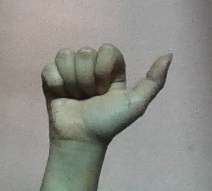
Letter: dhad